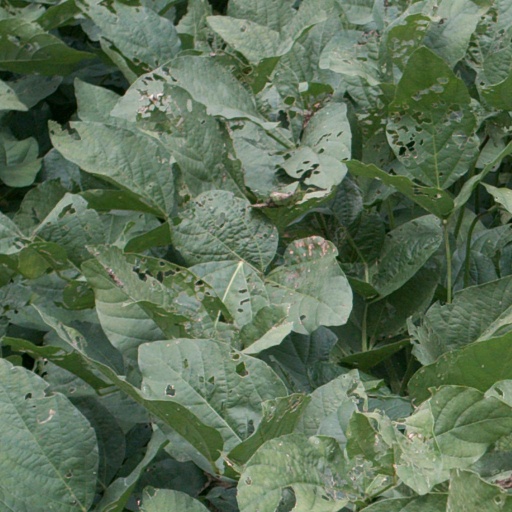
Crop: soybean